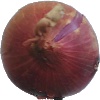
Label: Onion Red 1